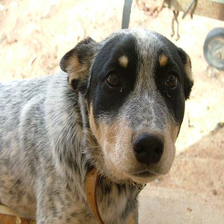
Species: dog
Breed: german shorthaired